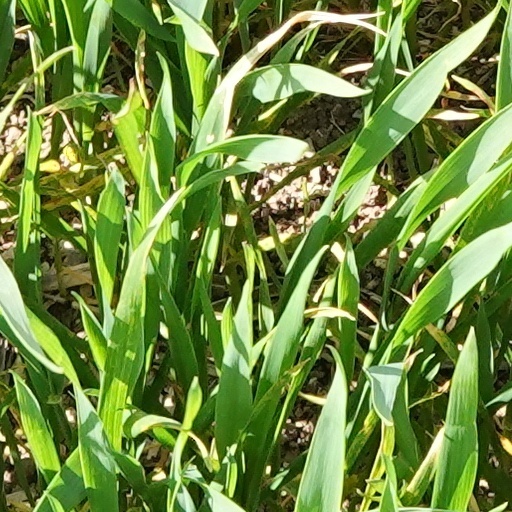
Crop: wheat